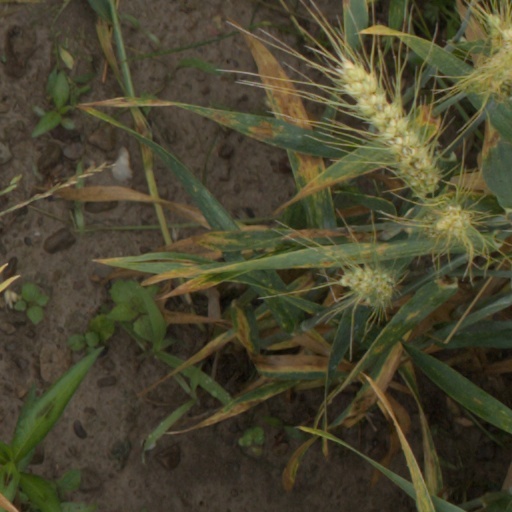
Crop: wheat